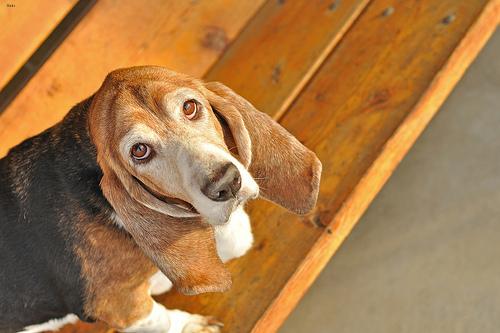
Breed: basset hound